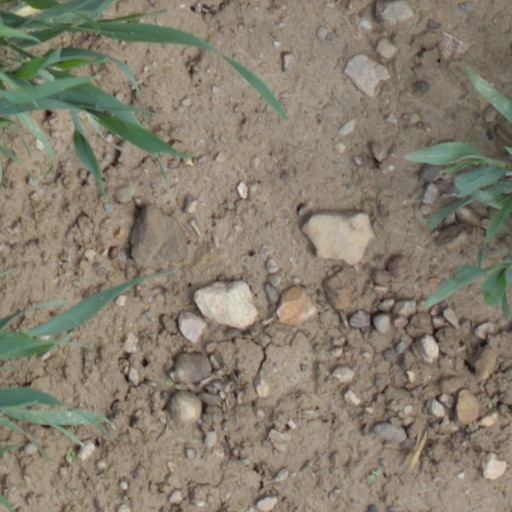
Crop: wheat